Eurasian Economic Union

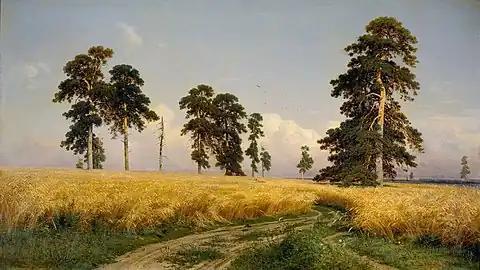
"A Rye Field" by Ivan Shishkin

The major economic centres are Moscow, Minsk and Astana. The distance between Moscow and Minsk is 717 kilometers, and the distance between Moscow and Astana is 2700 kilometers, making infrastructure a key challenge for the integration of member states. Major infrastructure projects began during the 2000s in order to modernise and connect the regional bloc to other markets, facilitating both integration and trade in the region. In 2007 Moscow announced it will invest US$1 trillion by 2020 to modernise the country's infrastructure.